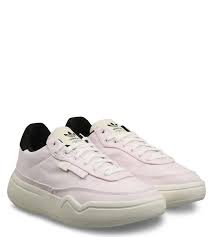
Label: Brogue